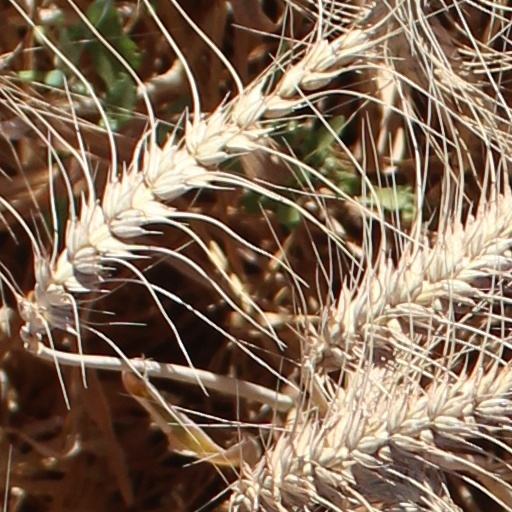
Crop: wheat